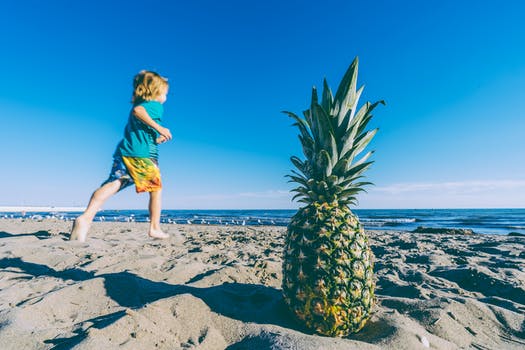
Label: No Watermark